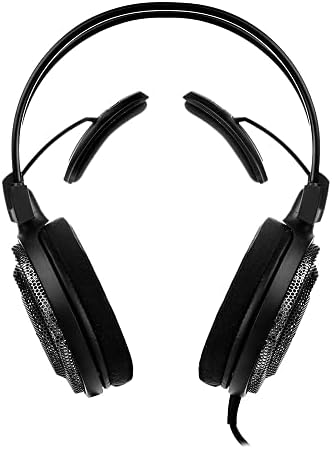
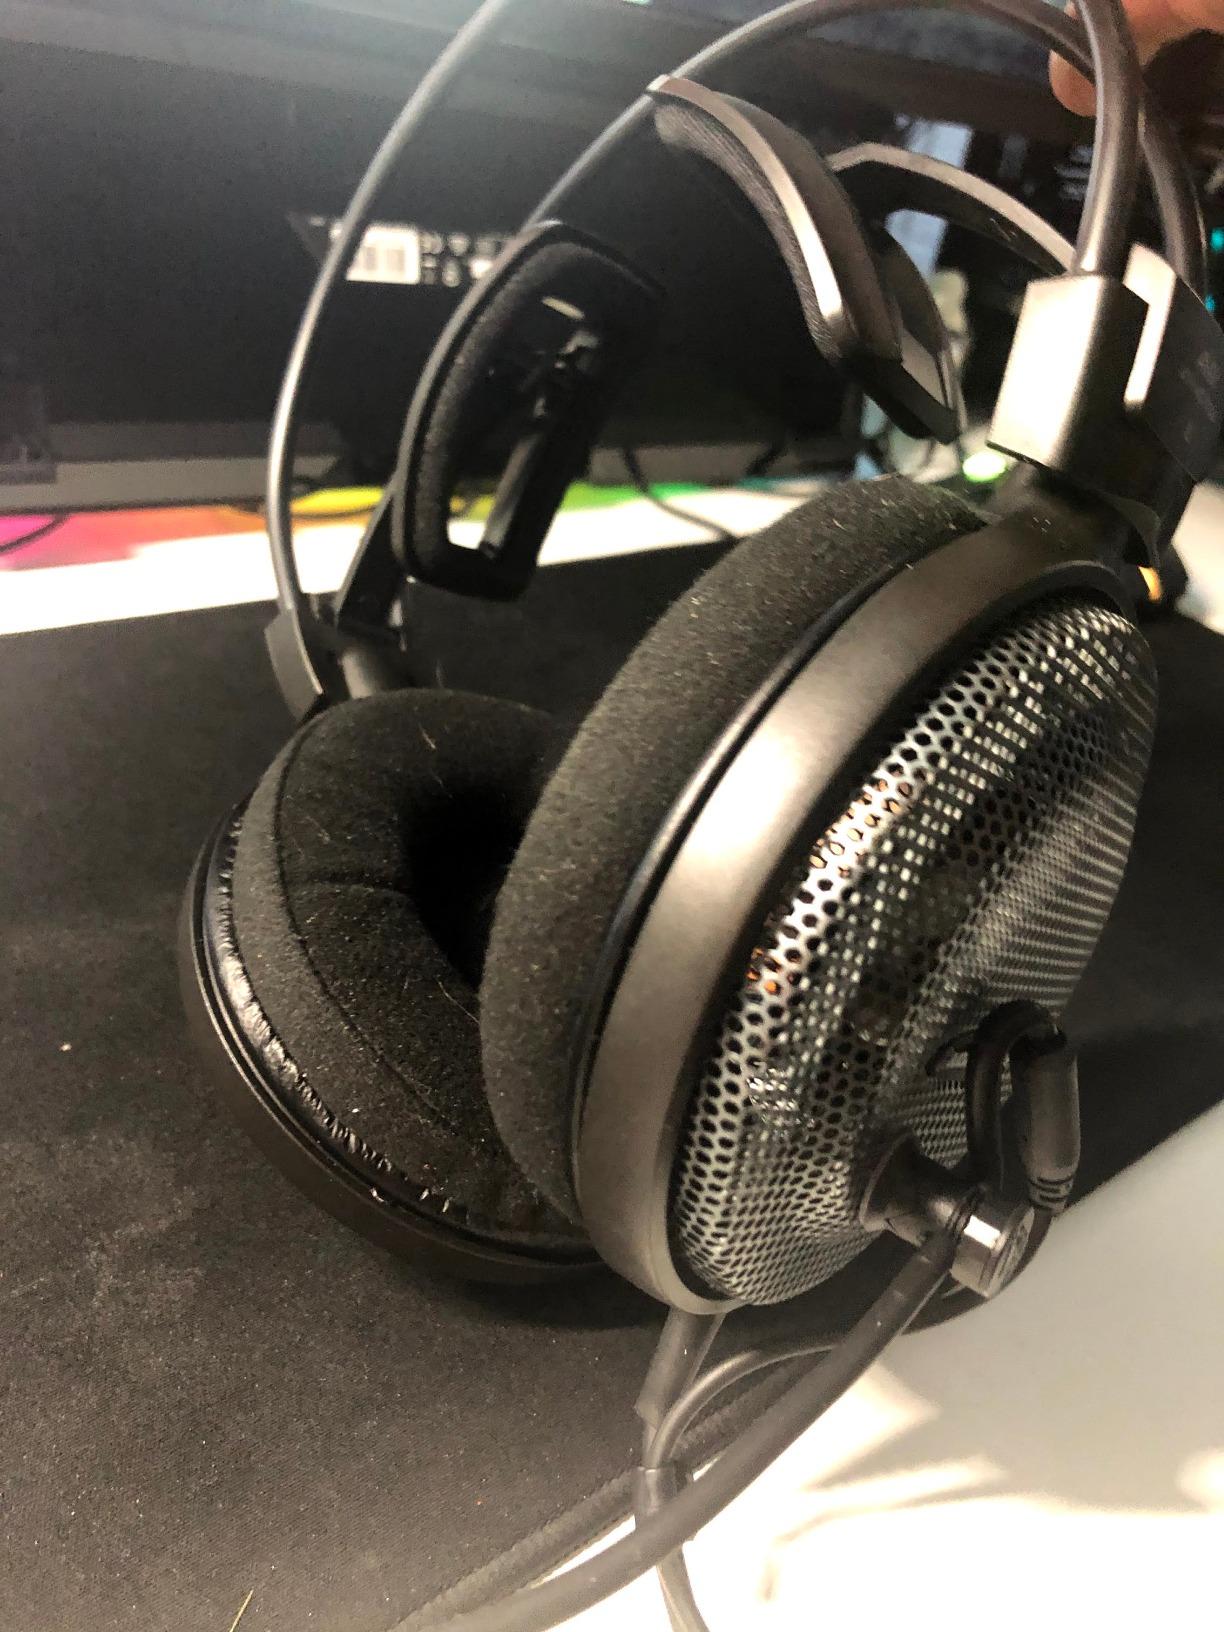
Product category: headphones
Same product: yes